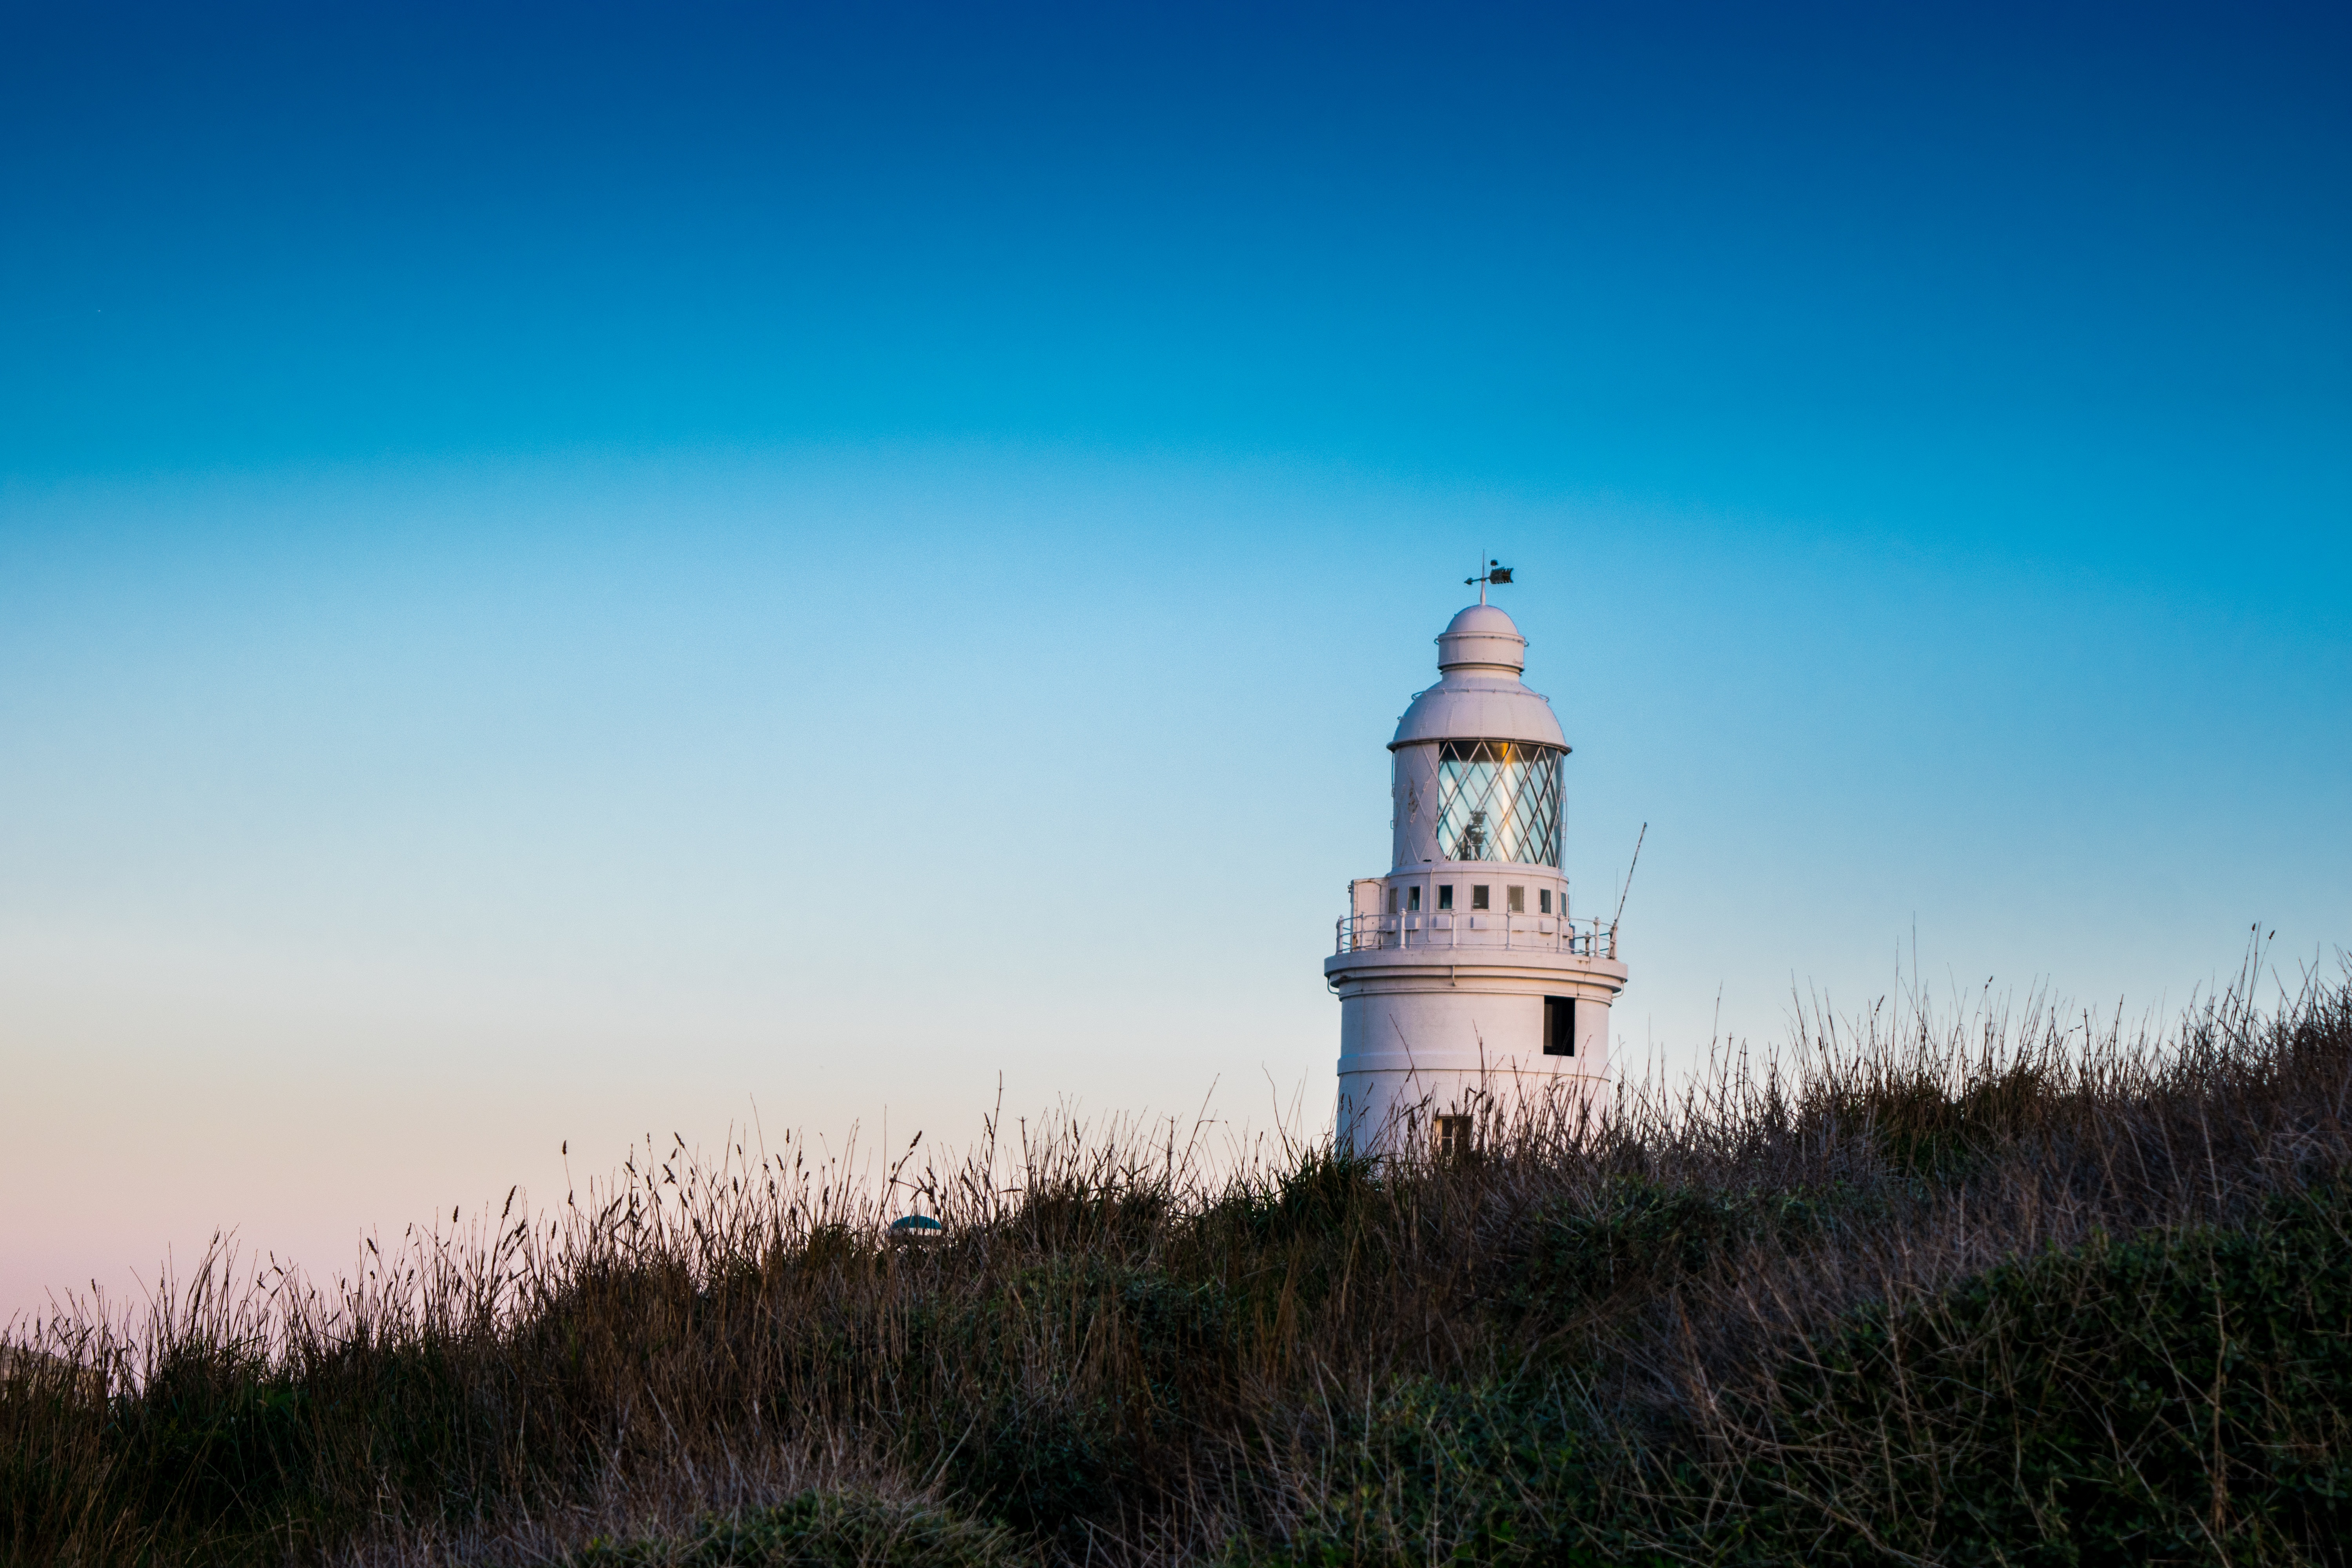
landscape, sea, coast, horizon, cloud, lighthouse, sky, sunset, morning, hill, dawn, dusk, evening, reflection, tower, holiday, blue, port, gibraltar, costa